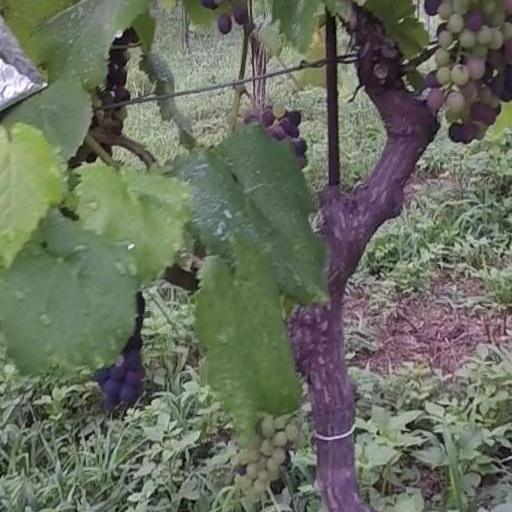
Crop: grape